Computervision

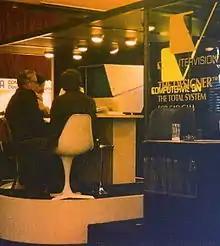
Computervision CADDS system exhibited at a trade show in 1978.

Computervision was crucial to Sun Microsystems development as a company. CV was Sun's first large customer for Unix-based workstations. The CDS3000 series of workstations were actually Sun-2 systems with additional graphics hardware from CV. Ultimately in 1987, CV migrated from the CGP systems to Sun-3-based workstations known as CADDStations with a VME bus version of the GPU.